List of Canvas 2: Niji-iro no Sketch episodes

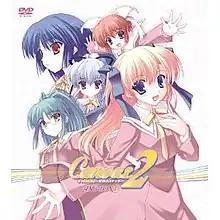
The first box-set art for Canvas 2, released in region 2

"" is a 24-episode anime television series directed by Itsuro Kawasaki, based on a Japanese visual novel called , which has made transitions into many media other than an anime, such as manga, light novels, and drama CDs. The anime is produced by studio ZEXCS, and aired on Chiba TV, TV Saitama, and others between October 3, 2005 to March 27, 2006. "Canvas 2: Niji-iro no Sketch" is licensed in North America by Kadokawa Pictures USA. The episodes were sold in two separate box sets, containing twelve episodes each.